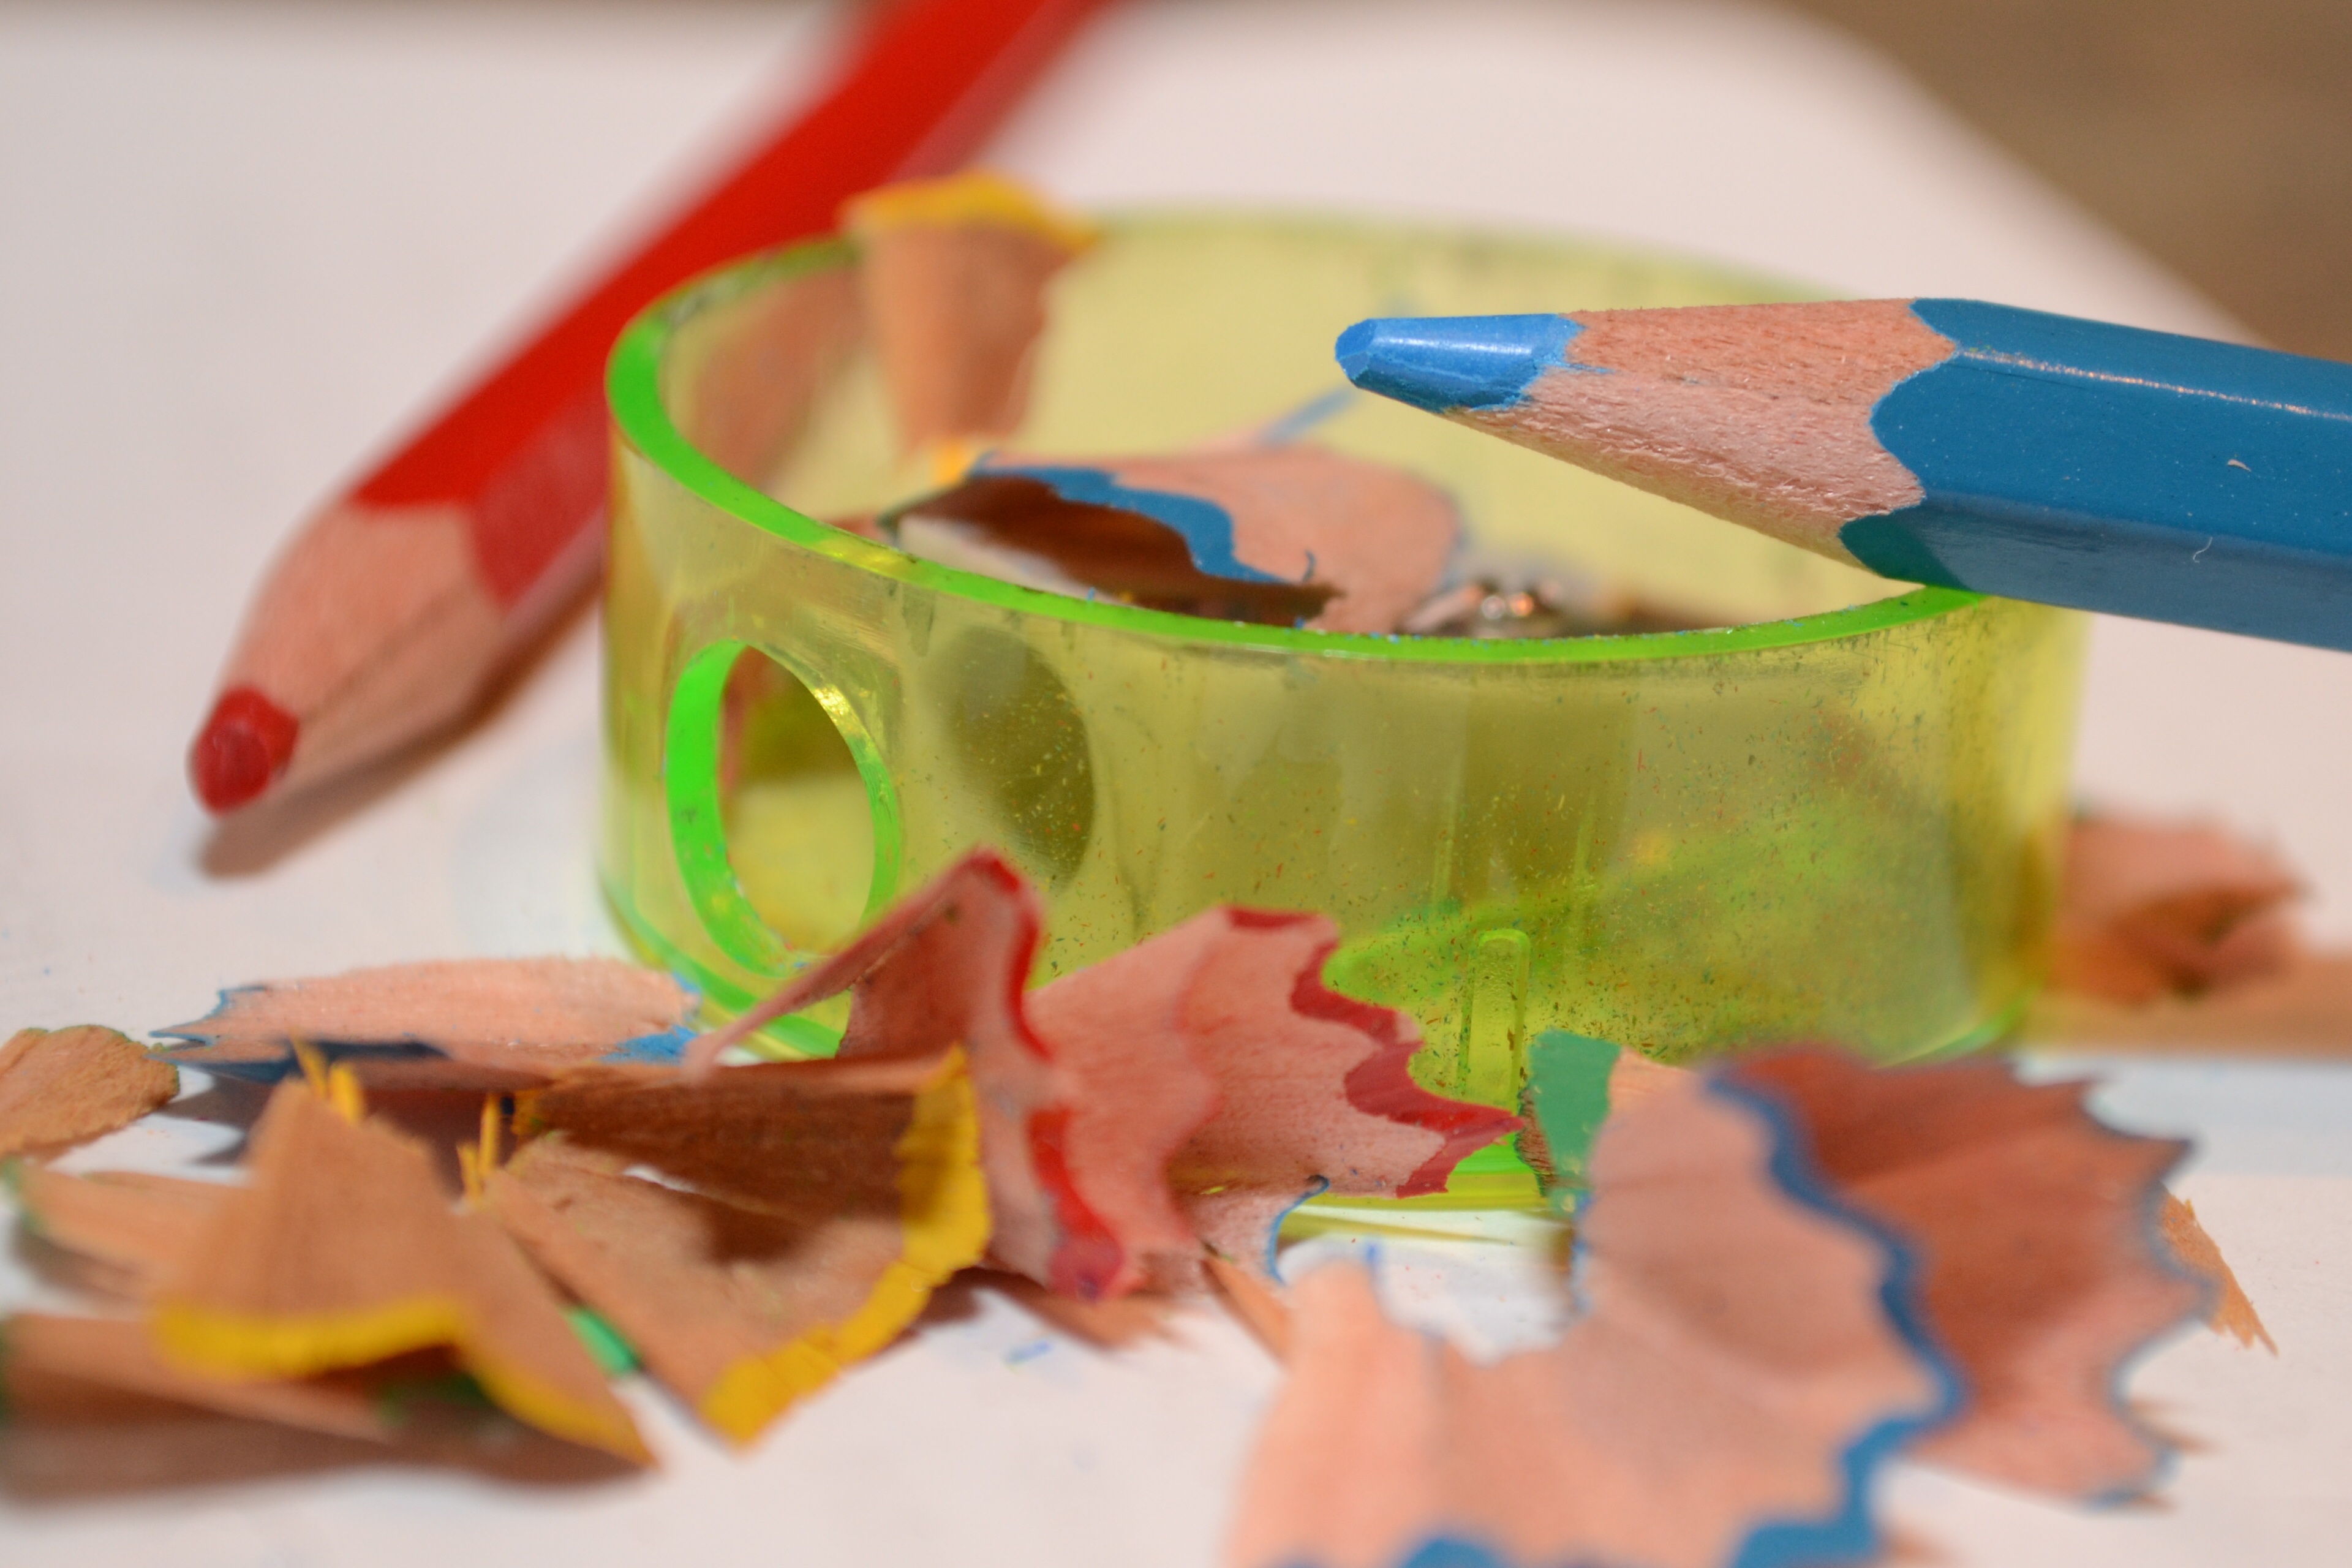
hand, flower, petal, finger, color, colored pencil, art, school, sharpens